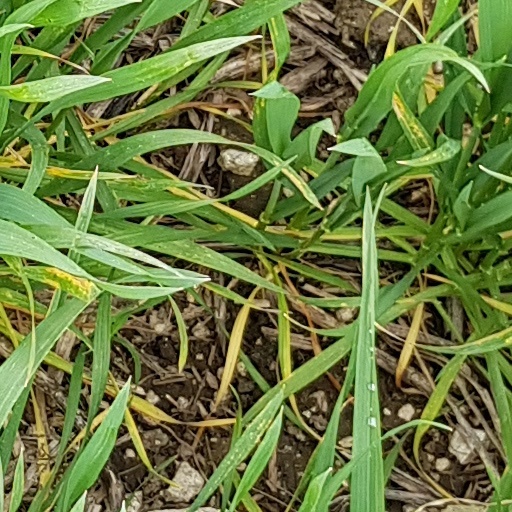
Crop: wheat